Basilica of Saint Servatius

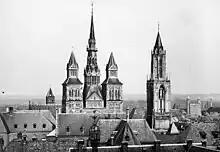
1937 with central tower

Between 1866 and 1900 the church underwent major restorations during which some of the damage done earlier in the century was reversed. The restoration was led by famous Dutch architect Pierre Cuypers. In 1955 a fire caused Cuypers' Gothic Revival westwork spire to fall through the roof of the church, which made another thorough restoration necessary (1982–1991). During this latter restoration, Cuypers' colourful interior decoration scheme was largely removed. During this most recent restoration, extensive excavations that were carried out in the church and adjacent buildings, revealed a wealth of information about the history of the church and its predecessors.